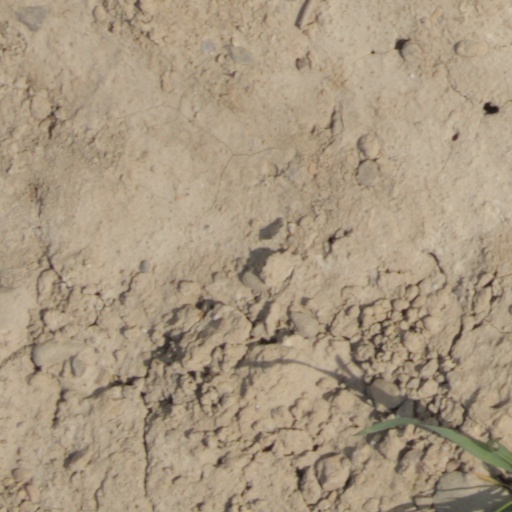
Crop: wheat